1973 Australian Drivers' Championship

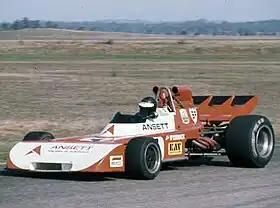
John McCormack won the championship driving an Elfin MR5 (pictured in 1972)

The championship was contested over a five-round series with one race per round. There was to be a round at Symmons Plains on 23 September in an event shared with the 1973 Australian Formula 2 Championship. However, as just four Formula 5000 cars were entered, organisers decided to run the event only for Formula Two cars. There was also originally to be an event at Warwick Farm before that facility closed suddenly earlier in 1973. As a result of these cancellations, a second event was added at Phillip Island in late November.